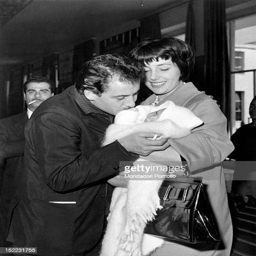
the singer and musical artist kissing his son held by his wife the actress 1950s